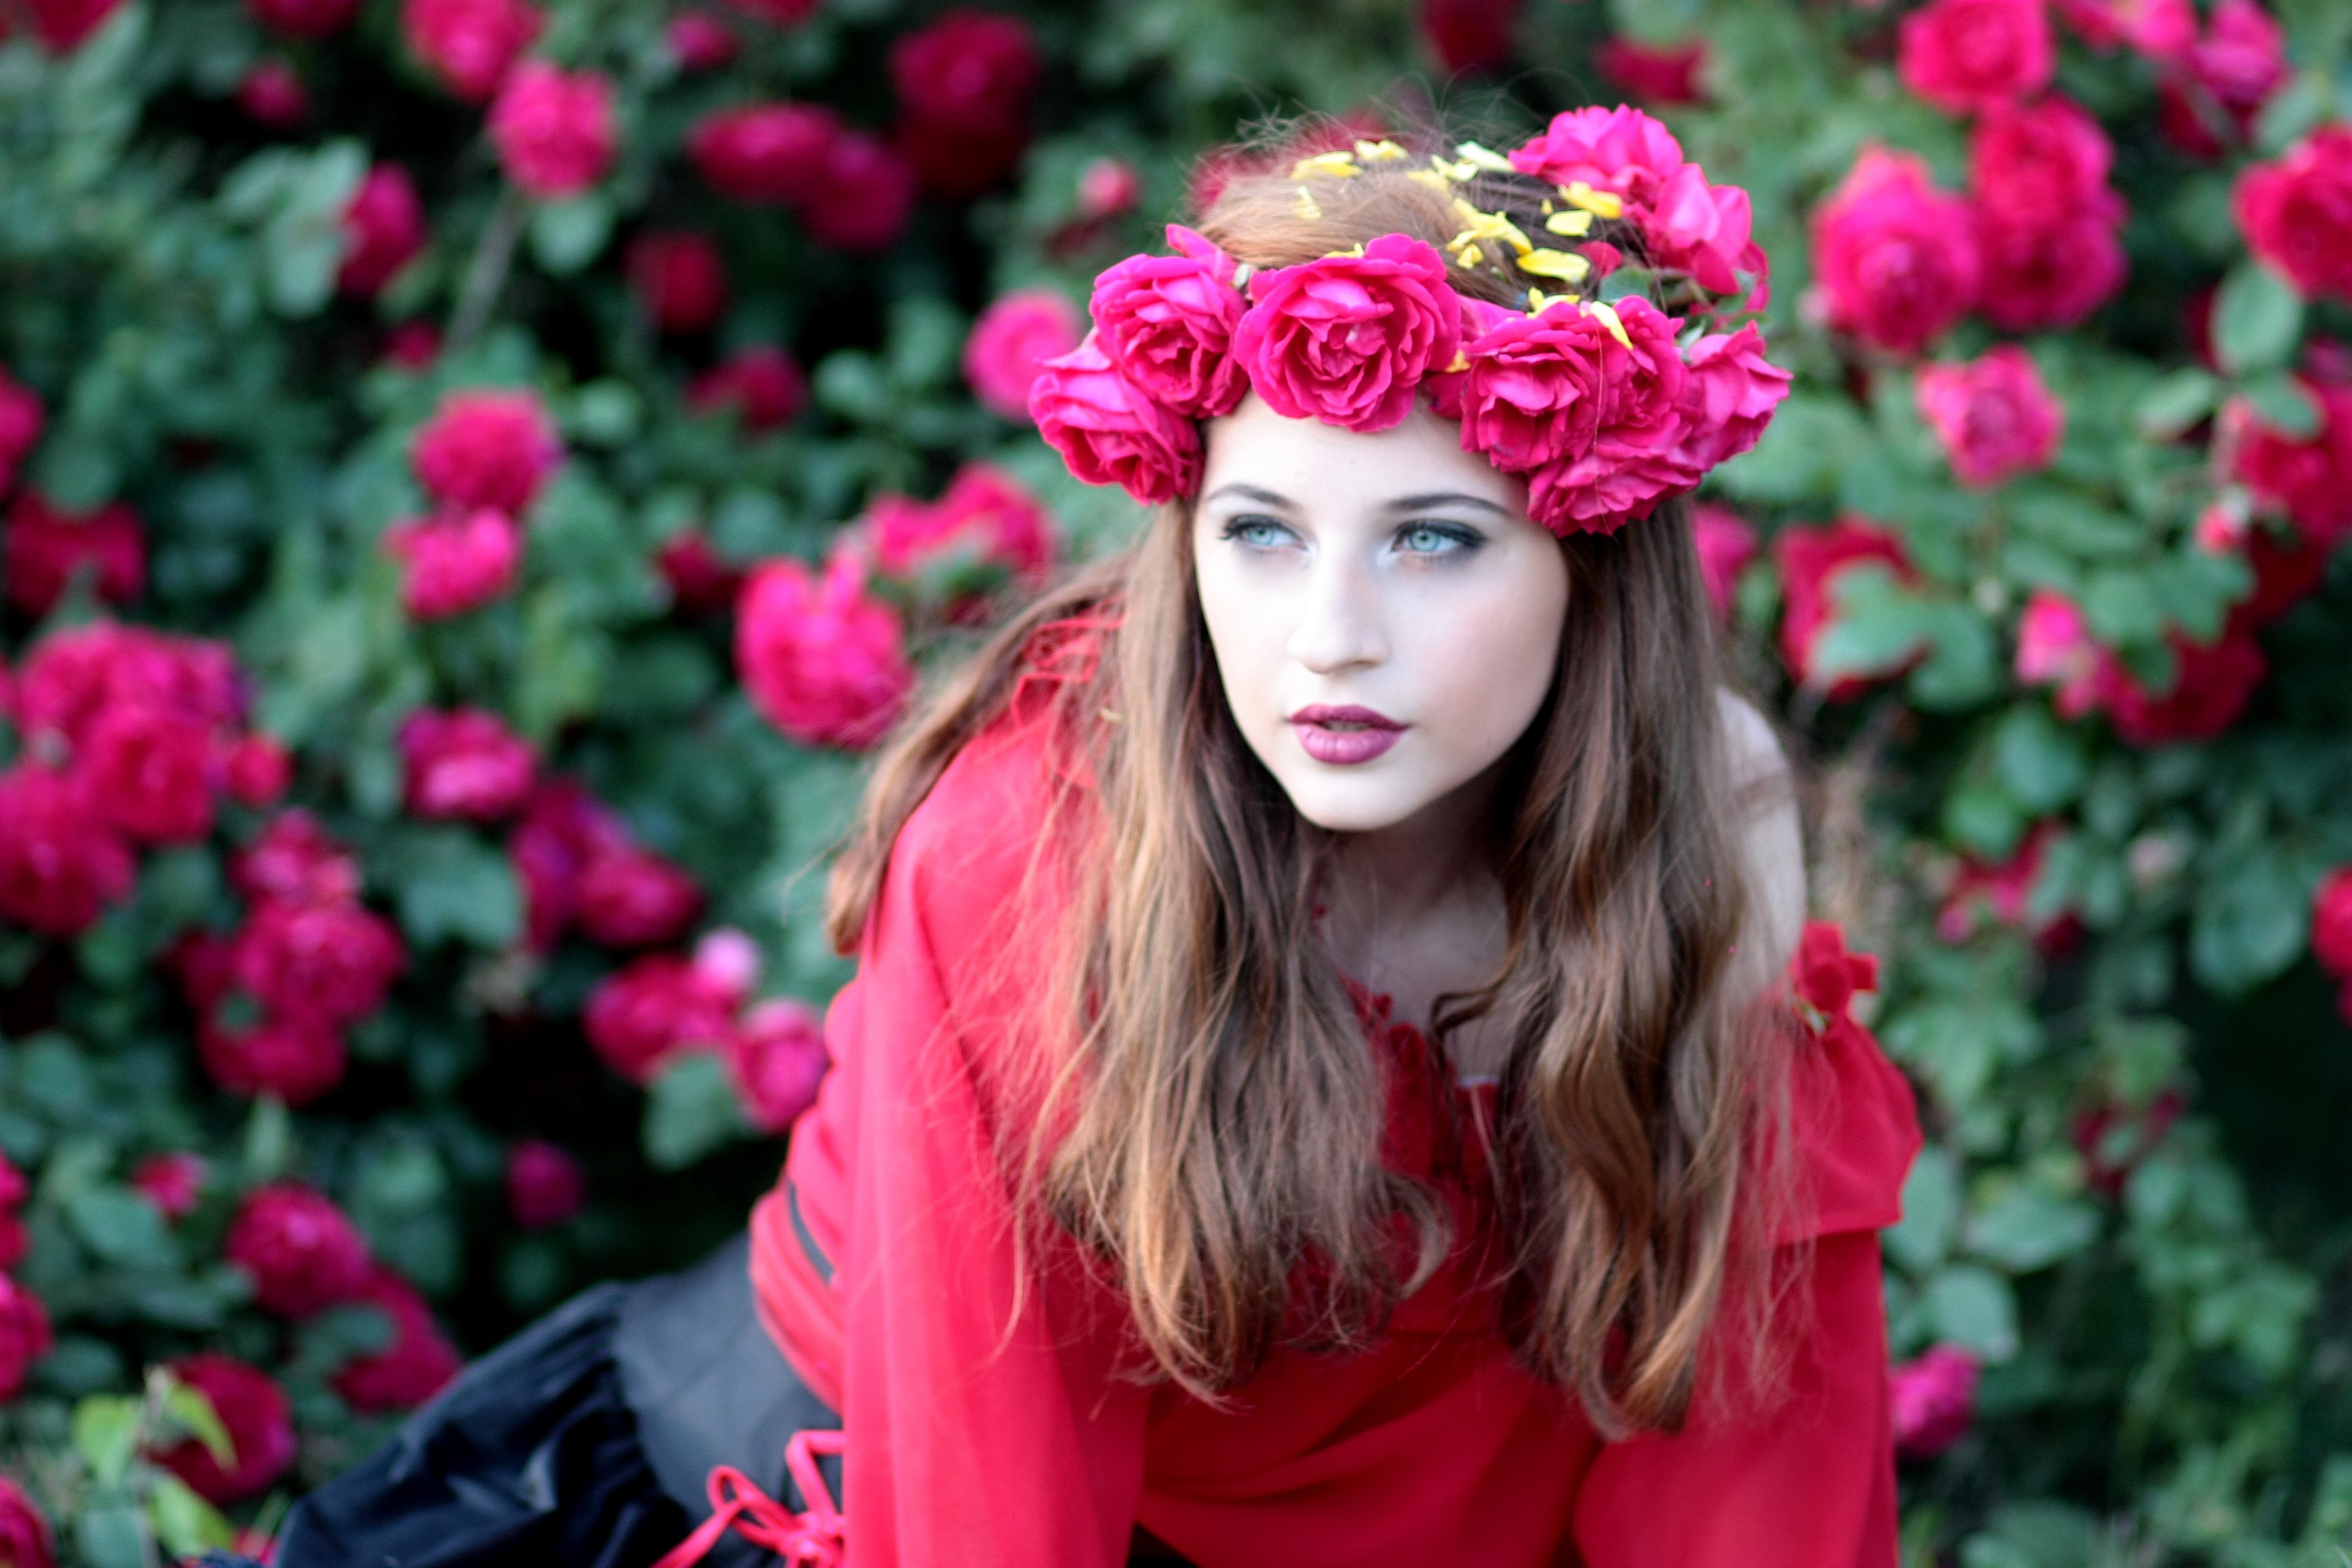
plant, girl, hair, flower, red, fashion, clothing, pink, wreath, flowers, roses, beauty